EMU100 series

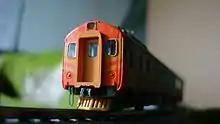
EMU100 N-Scale Rail Model

The car body of EMU100 is made of carbon steel, and the appearance of the car body adopts the arc design of the British Rail Mk.II intercity train. The vehicle was livered with British Standard colours: CREAM (colour code BS 381C-352), LIGHT STONE (colour code BS 381C-361) and KASHMIR (colour code BS 4800 08 C37) in a "dumbbell" or "dogbone" design (see vehicle side profile). After the occurrence of Touqianxi level-crossing accident, Taiwan Railway changed the front of the car to orange and yellow warning colours (locally known as "owl colours") to remind pedestrians and vehicles ahead to pay attention and not to attempt to cross tracks when the crossing lights are activated. Later, the EMU200 and EMU300 continued to use the same general livery scheme. For a special event on August 15, 2009, Taiwan Railways restored two EMU100 trainsets to their original livery.